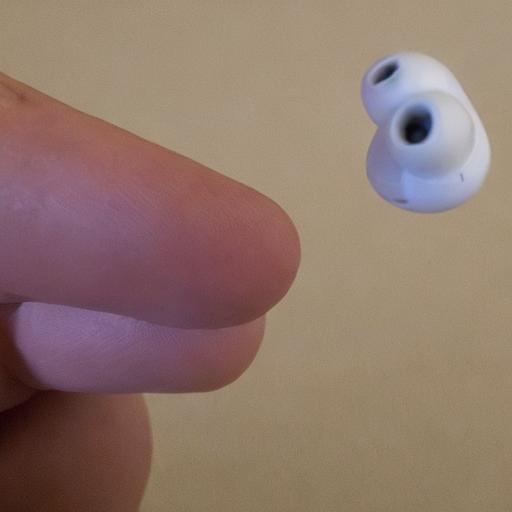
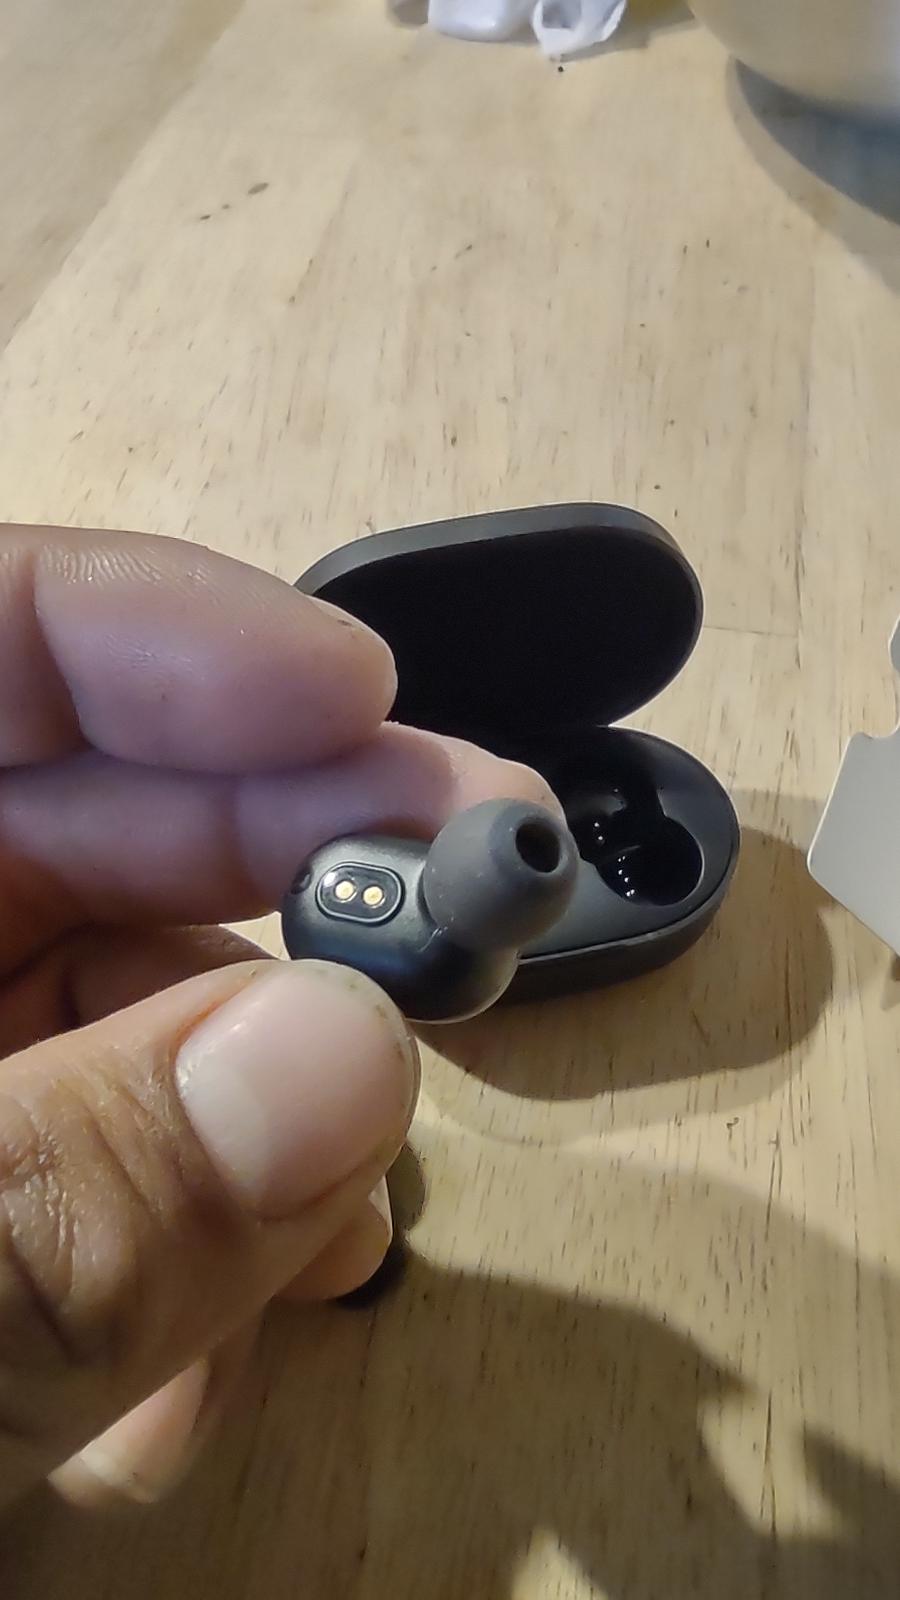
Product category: earbuds
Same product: no